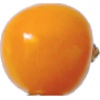
Label: Physalis 1